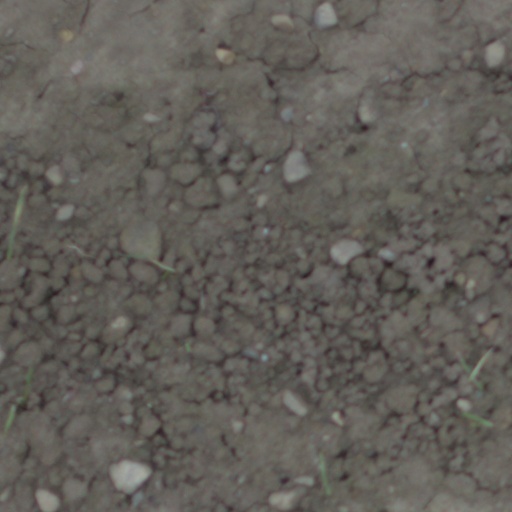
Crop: wheat